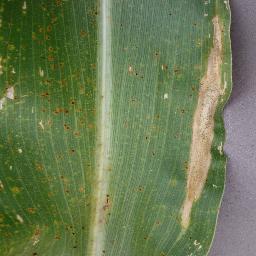
Label: Corn___Northern_Leaf_Blight